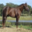
Label: horse